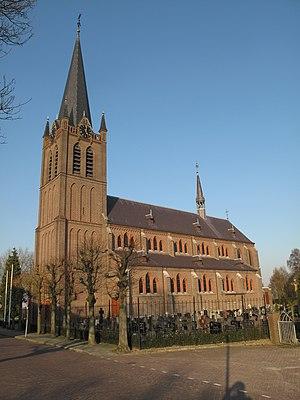
Beuningen est un village de 25 074 habitants dans le Gueldre aux Pays-Bas.